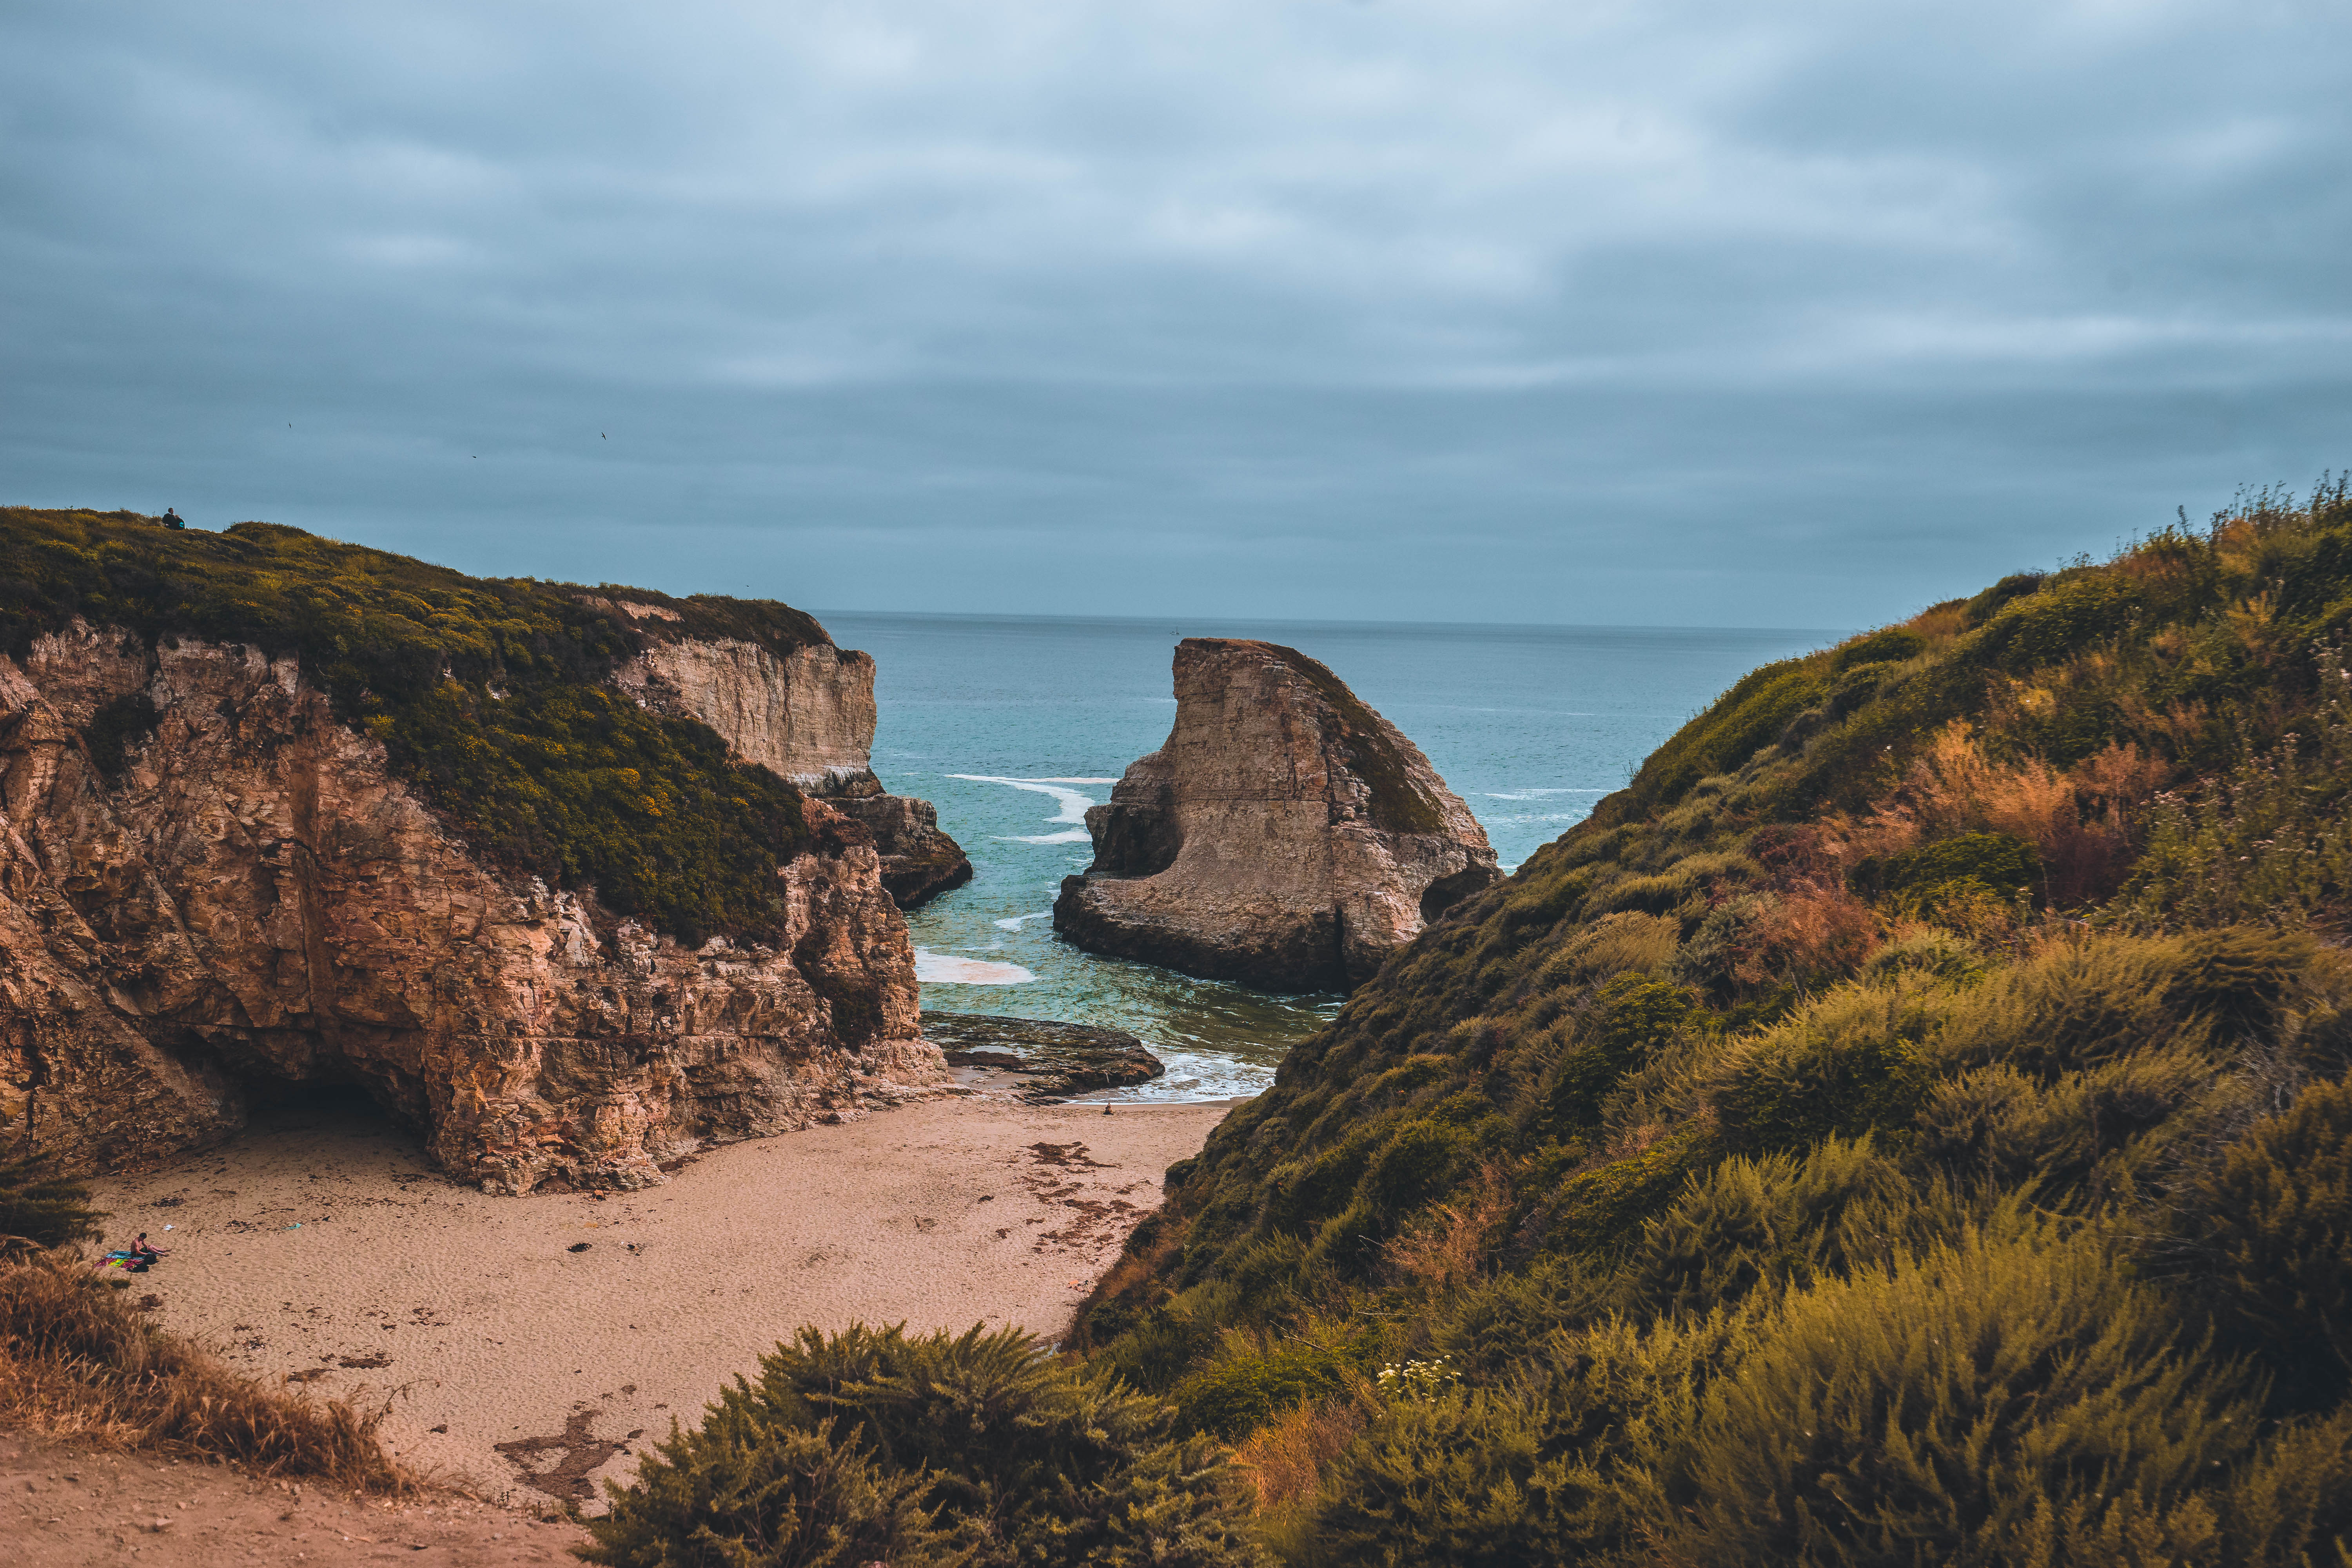
beach, landscape, sea, coast, water, nature, sand, rock, ocean, horizon, sky, cloudy, hill, shore, formation, cliff, idyllic, cove, scenic, seascape, bay, rock formation, seashore, terrain, material, plants, body of water, rocks, geology, cape, landform, natural environment, geographical feature, rockyscape